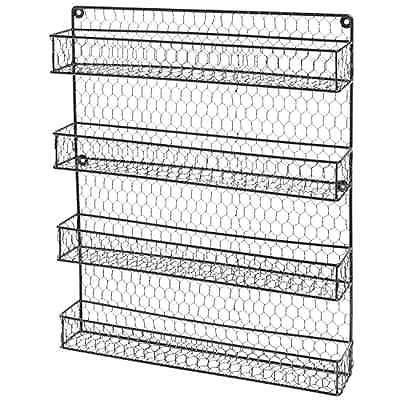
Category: cabinet